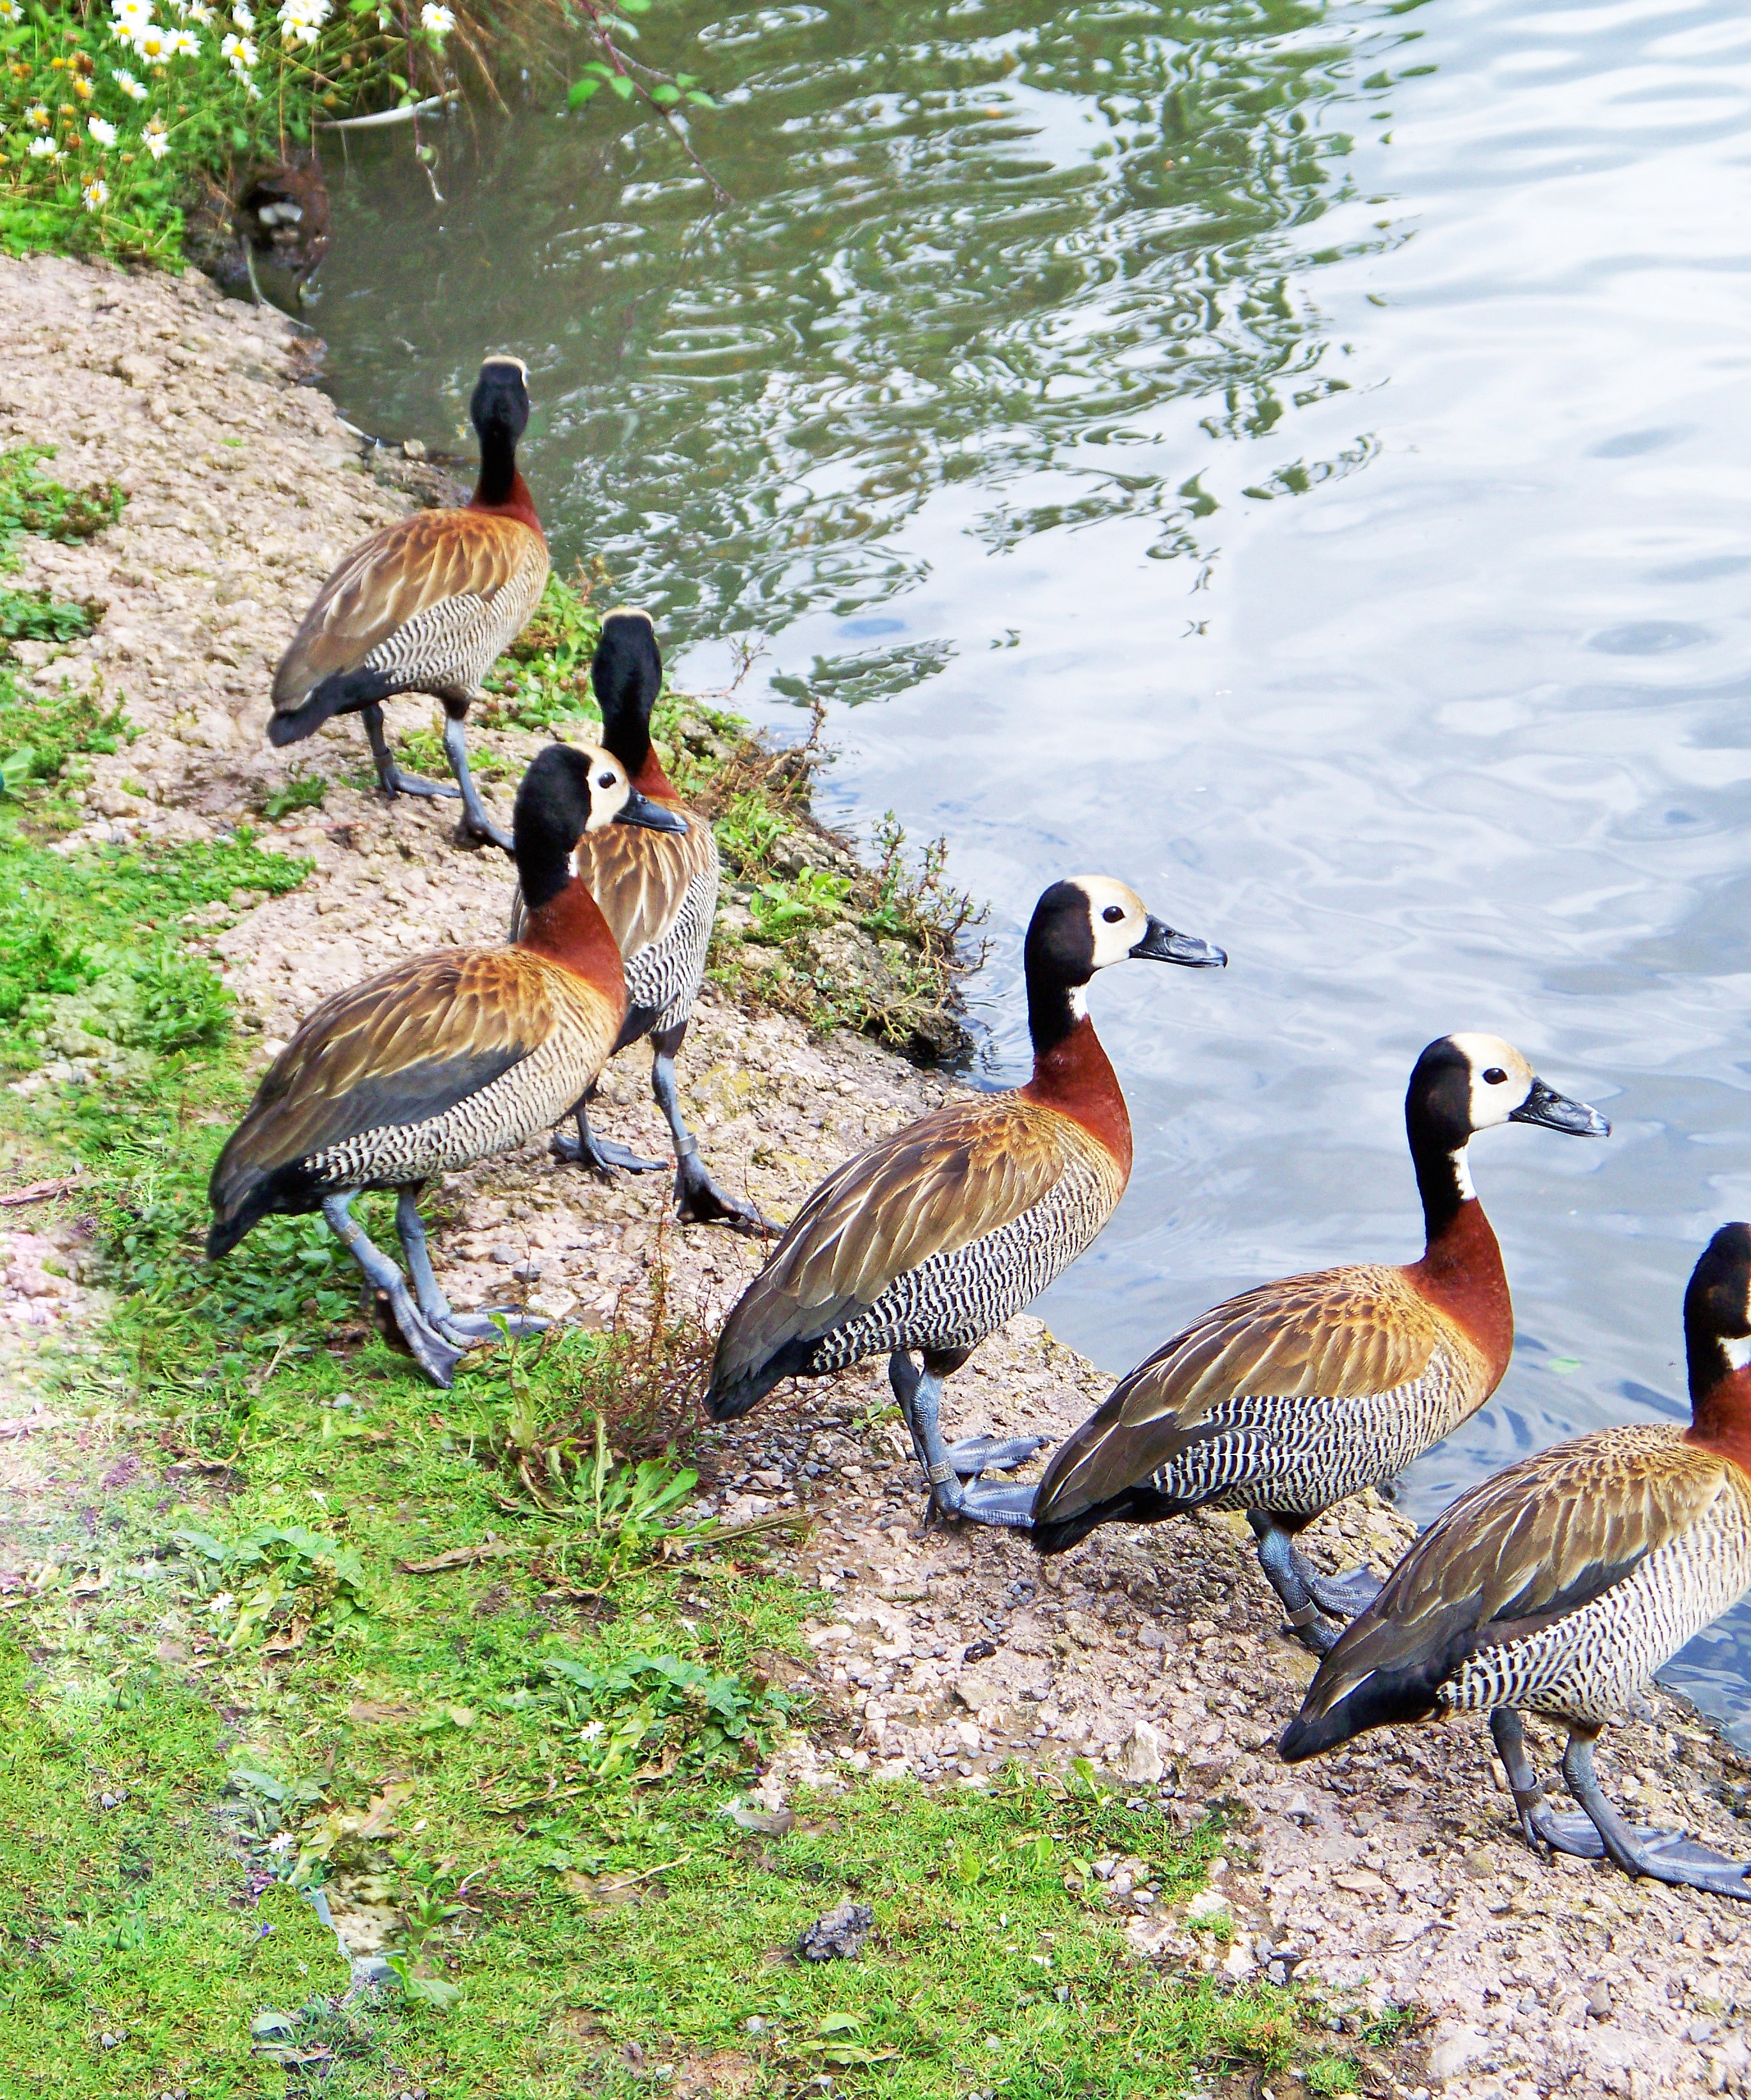
water, bird, wildlife, fowl, fauna, close up, webbed feet, duck, goose, vertebrate, waterfowl, water bird, mallard, ducks geese and swans, white faced whistling duck, dendrocygna viduata, allopreening